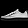
Label: Sneaker